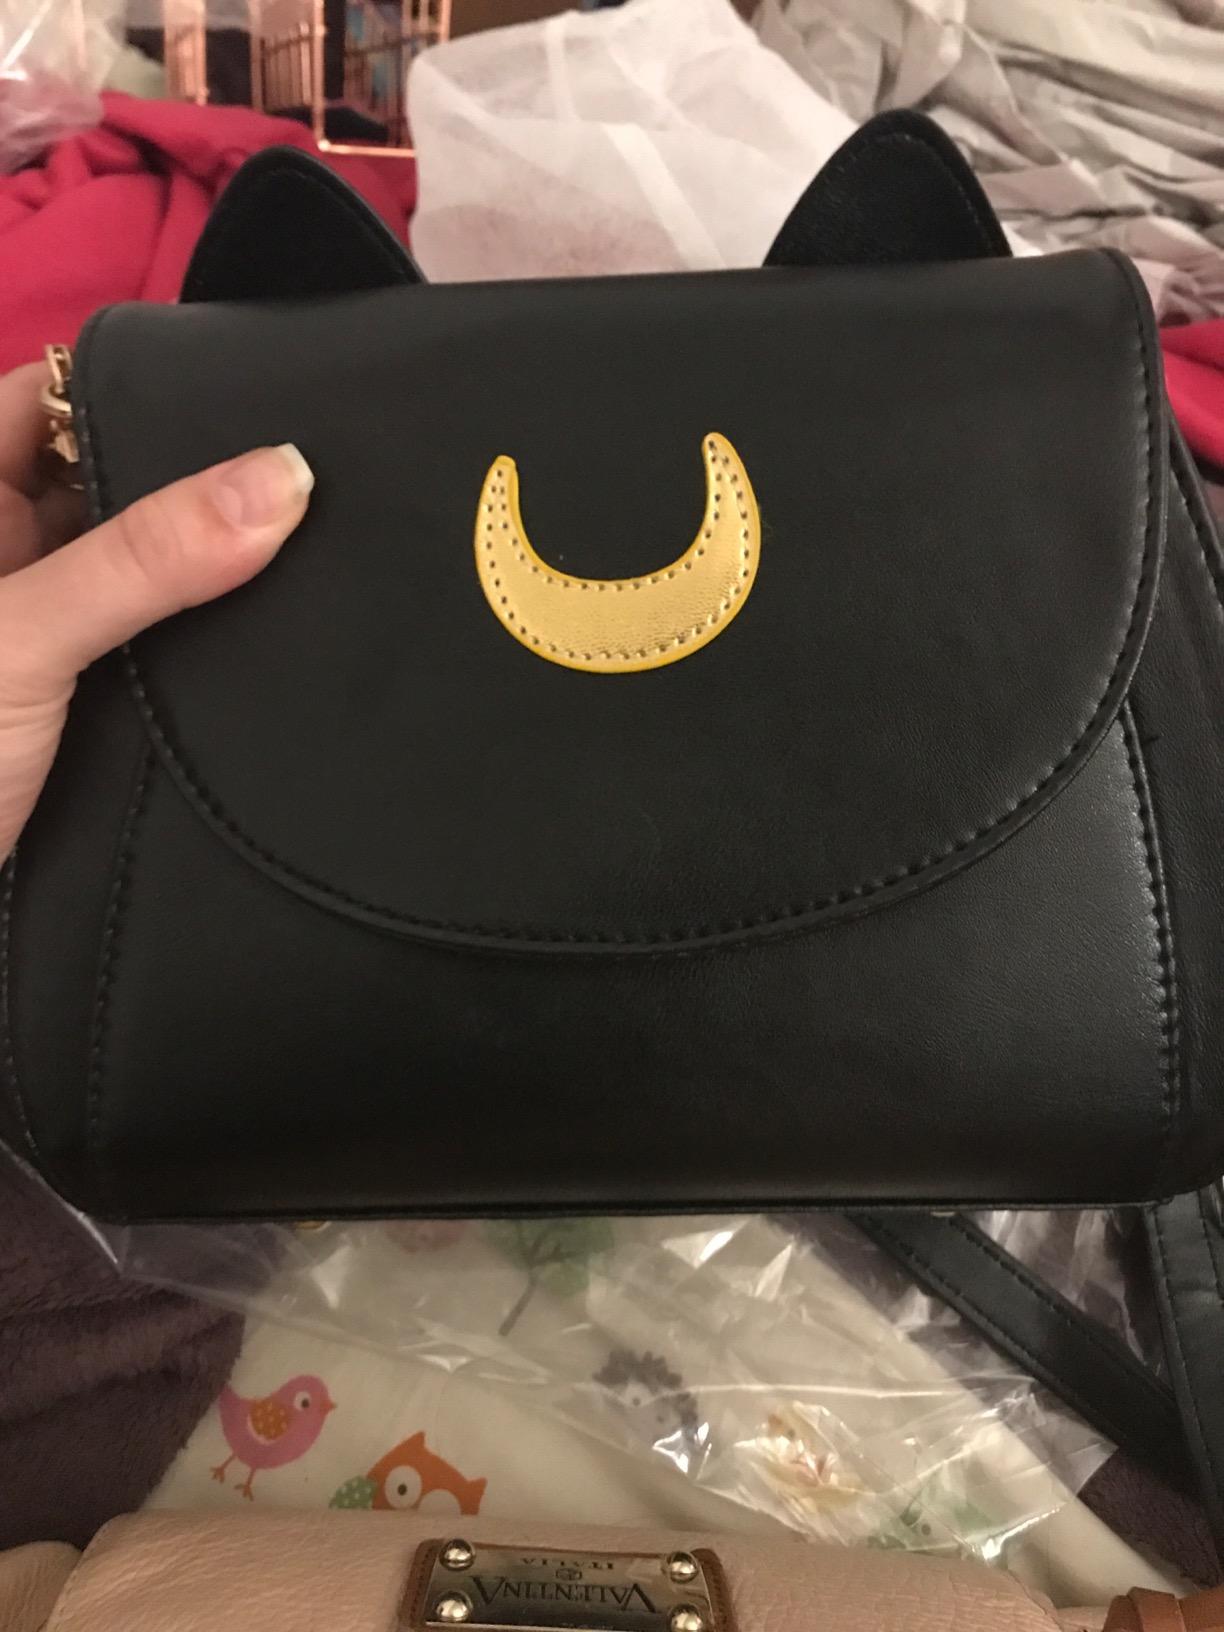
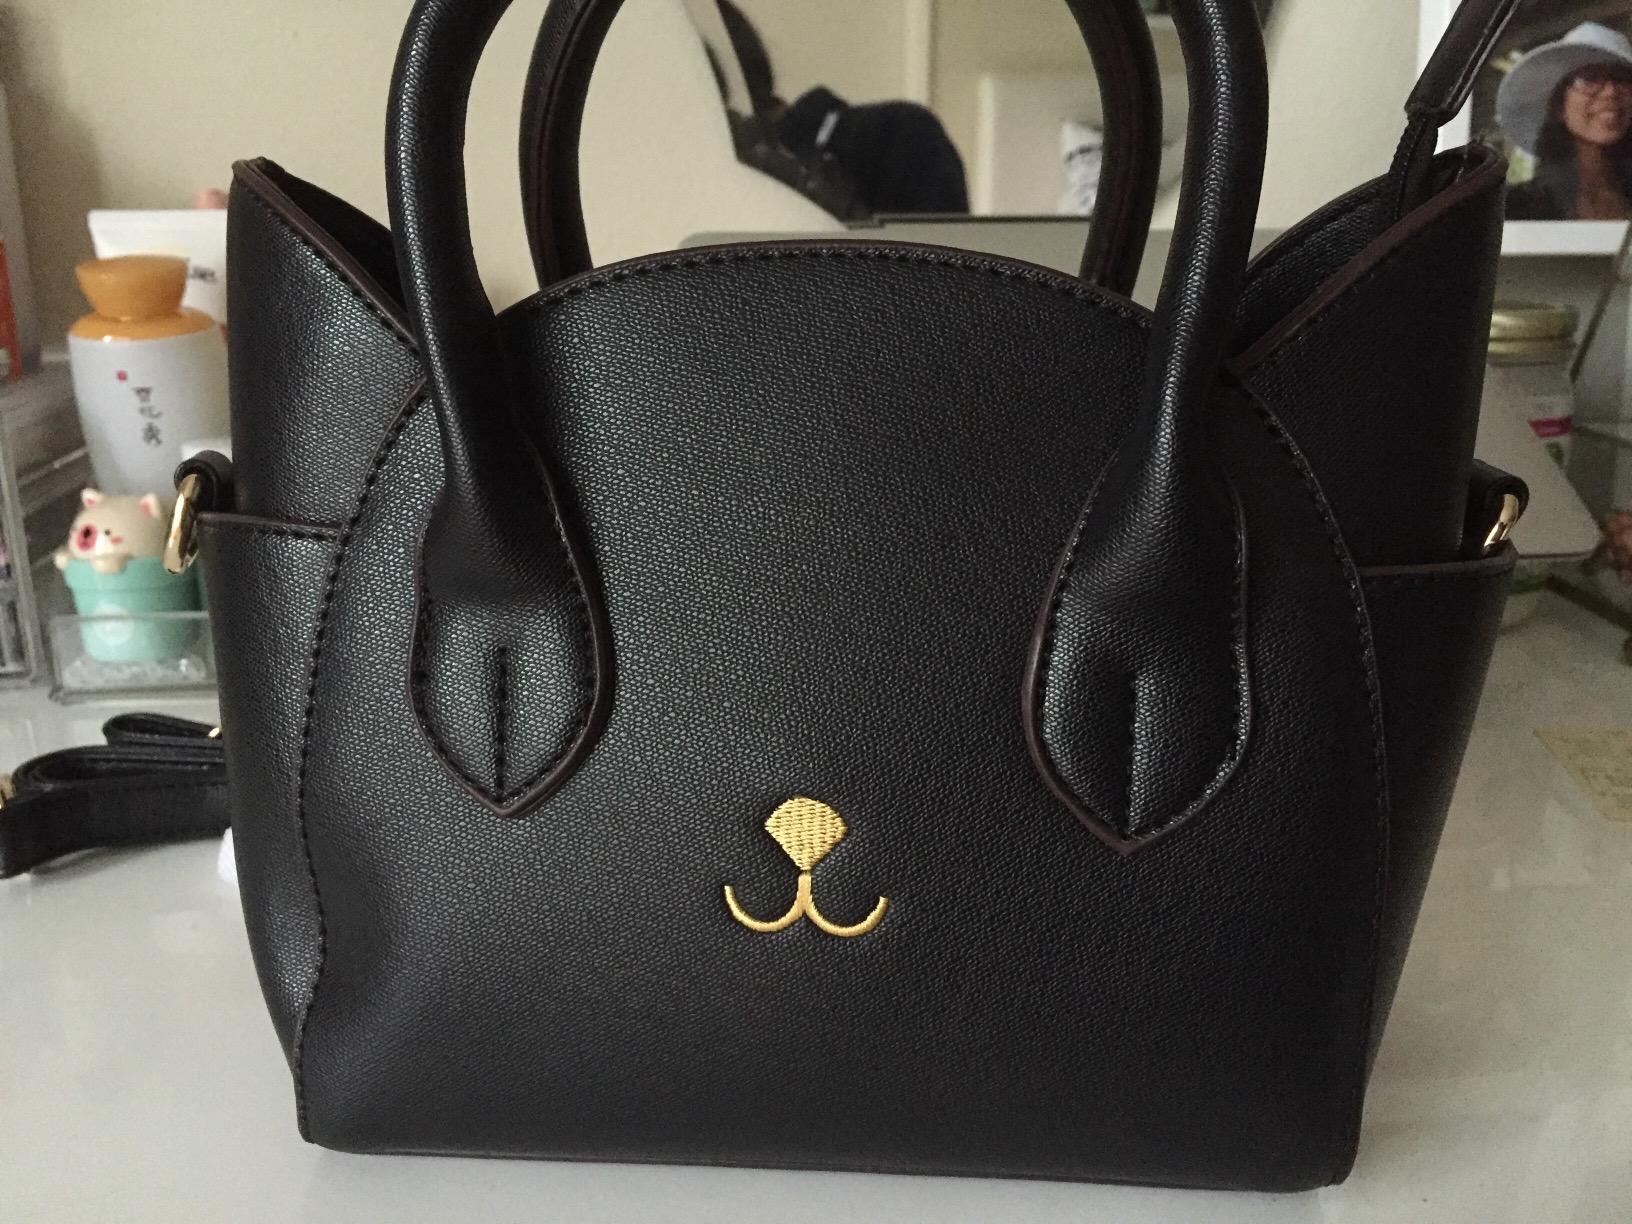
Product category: accessories_handbag
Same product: no